List of roads in the Isle of Man

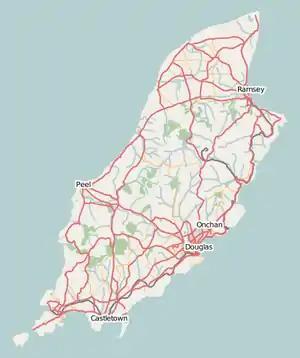
Overview map of roads in the Isle of Man.

Note: Many of these roads in rural areas do not lead to or from anywhere remotely notable, while many of the roads within towns and villages are very short indeed. This makes it problematic to include "to" or "from" destinations.